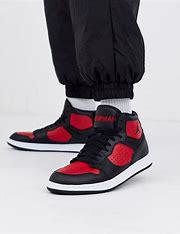
Brand: Jordan
Model: Access